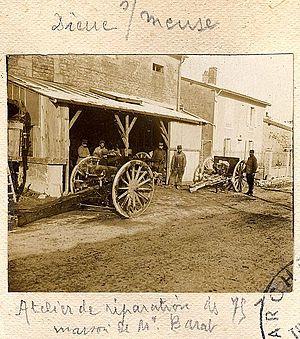
Photo de l'atelier de réparation de canons de 75 appartenant à M. Barat à Dieue-sur-Meuse (Meuse). Entre le 30 septembre 1916 et le 25 janvier 1917. Guerre 1914-1918.
Dieue-sur-Meuse est une commune française située dans le département de la Meuse, en région Grand Est.